Middot (Talmud)

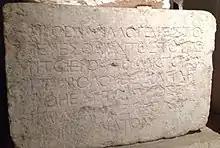
A stone warning inscription found on the Temple Mount accords with the description in Middot of the purpose of the fence ("soreg") on the Mount.

The tractate gives the measurements of the Temple Mount and its various divisions. It states that the Temple Courtyard on the mount measured 135 cubits ("amot") from north to south and 187 cubits from east to west and was surrounded by walls. Towards the front of the Temple Courtyard on the mount, and surrounding the Temple building, known as the Sanctuary ("Azarah"), was a low fence ("soreg") designating the area beyond which a non-Jew, or a Jew who was ritually impure because of contact with a corpse ("tumat met"), could not proceed.